Amenra

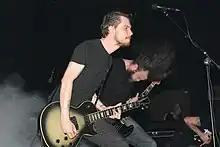
Amenra live in November 2013

The group released their debut studio album "Mass I" in 2003. Van Eeckhout suggested in 2017 that each "Mass" is created out of necessity to reflect on a certain experience or phase in the band members' lives and thus they never know which album will be their last. He also described 2005's "Mass III" as a "keystone moment of [Amenra's] existence" at which they "found direction". The band's next "turning point" came when they joined Neurot Records to release "Mass V". The label was founded by Neurosis; a band that has been influential in Amenra's style and career. Produced by Billy Anderson, "Mass V" has received moderately positive reviews from critics.